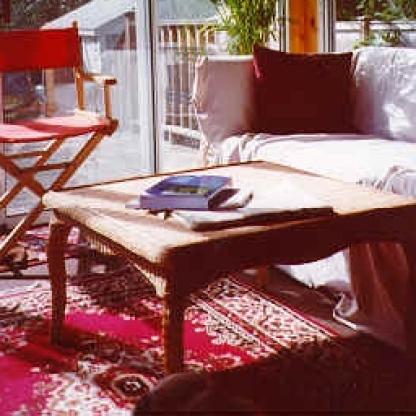
Scene: Indoor